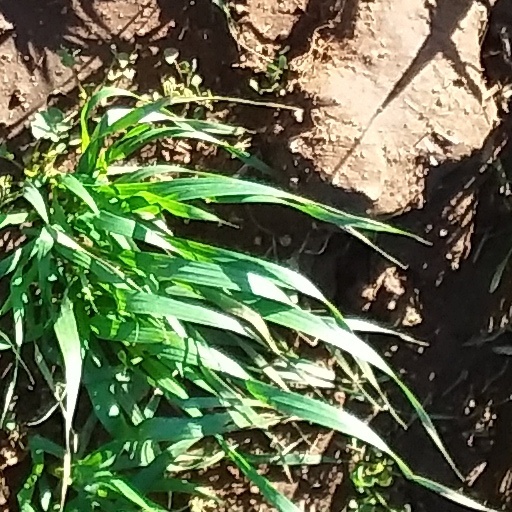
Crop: wheat